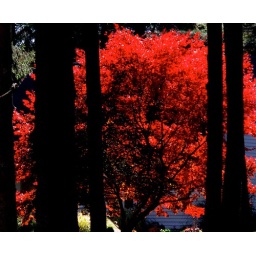
Red tree in the yard of a house on Rt 23 west.. wow!